Gianluigi Buffon

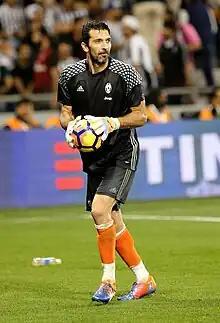
Buffon warming up before the 2016 Supercoppa Italiana

On 11 October 2016, Buffon became the first goalkeeper ever to win the Golden Foot Award. Following his performances throughout the year, Buffon was included in the 30-man shortlist for the 2016 Ballon d'Or; he placed ninth alongside Pepe in the final ranking. In Juventus' fourth Champions League group match of the season on 2 November, a 1–1 home draw against Lyon, Buffon made his 100th Champions League appearance (excluding appearances in qualifying rounds), becoming the 29th player to reach this landmark. On 4 November, he was included in the 23-player shortlist for The 2016 Best FIFA Men's Player Award. On 6 November, Buffon earned his 600th Serie A appearance in a 2–1 away win against Chievo, the fourth player to reach this milestone. His performances saw him earn the Juventus Player of the Month Award for October 2016. On 21 November, Buffon was nominated for the UEFA Team of the Year for the ninth time his career, making him goalkeeper with the most nominations ever, alongside Iker Casillas. On 1 December, Buffon was nominated for the 2016 FIFPro World XI, making him the only player, alongside Cristiano Ronaldo, to have been included in the shortlist every year since its inception in 2005. On 23 December, Buffon made his 600th competitive appearance for Juventus in the 2016 Supercoppa Italiana; following a 1–1 draw after extra time, Juventus lost 4–3 to Milan in a penalty shoot-out, although Buffon saved Gianluca Lapadula's initial spot kick. Buffon capped off the year by placing second in the 2016 IFFHS World's Best Goalkeeper Award, finishing behind Neuer once again.